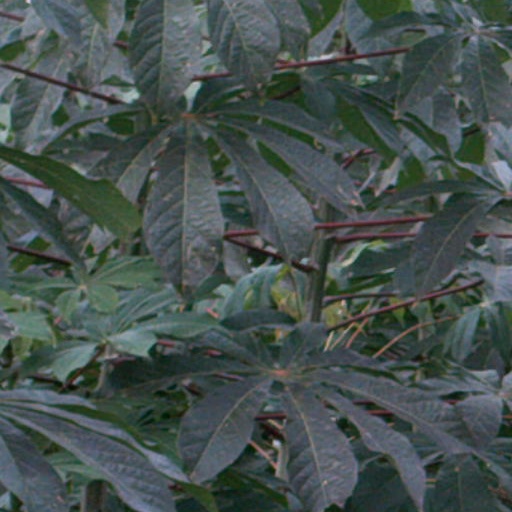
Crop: cassava